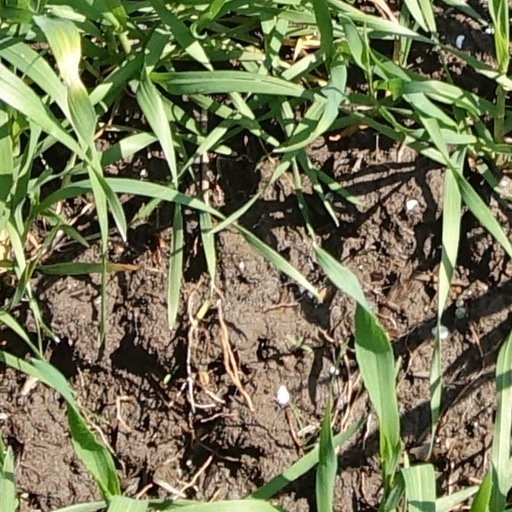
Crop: wheat